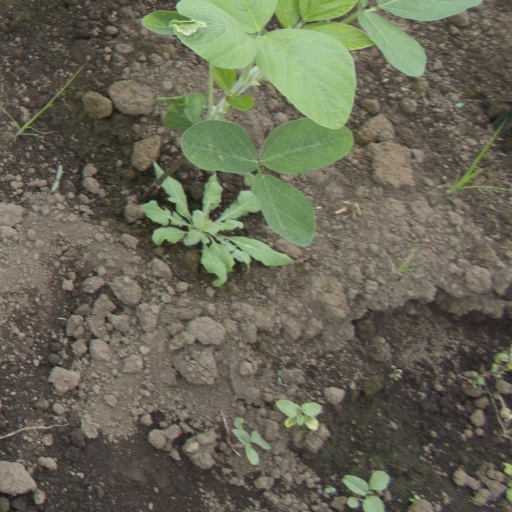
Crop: soybean